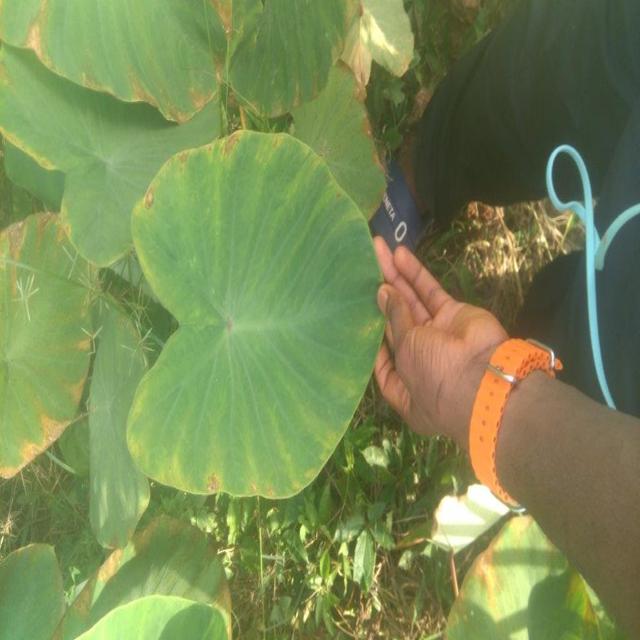
Label: Mid_Blight